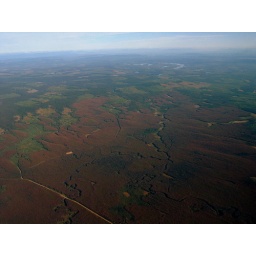
A large group of red trees just north west of Prince George. Summit Lake is off in the distance